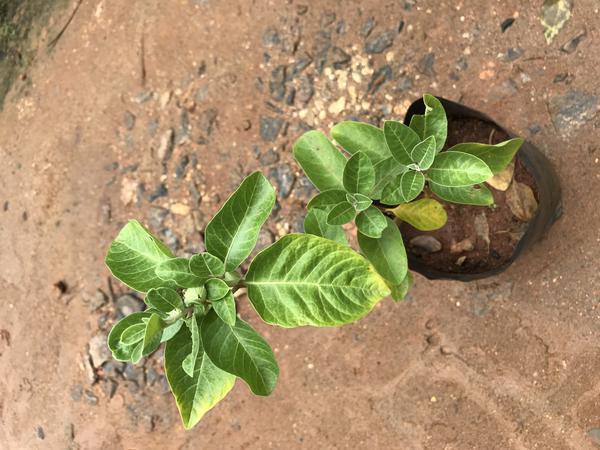
Plant: Ashwagandha